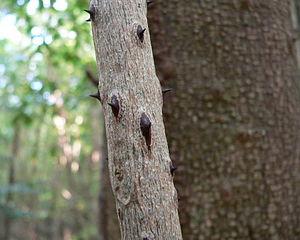
Zanthoxylum caribaeum, tronc épineux
Le Zanthoxylum caribaeum est un arbre de la famille des Rutaceae, originaire des Caraïbes, la Mésoamérique et du nord de l'Amérique du Sud.